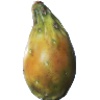
Label: cactus_fruit